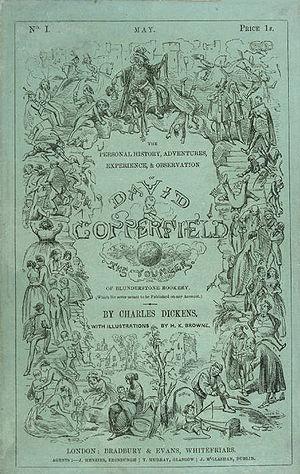
David Copperfield ou L'Histoire, les aventures et l'expérience personnelles de David Copperfield le jeune API : [ˈdeɪ.vɪd ˈkɒ.pə.ˈfiːld]) est le huitième roman de Charles Dickens et le premier de cet auteur à présenter un narrateur à la première personne. Il a été publié en vingt numéros et dix-neuf parutions, par Bradbury and Evans, entre 1849 et 1850, avec des illustrations de Hablot Knight Browne, dit Phiz.